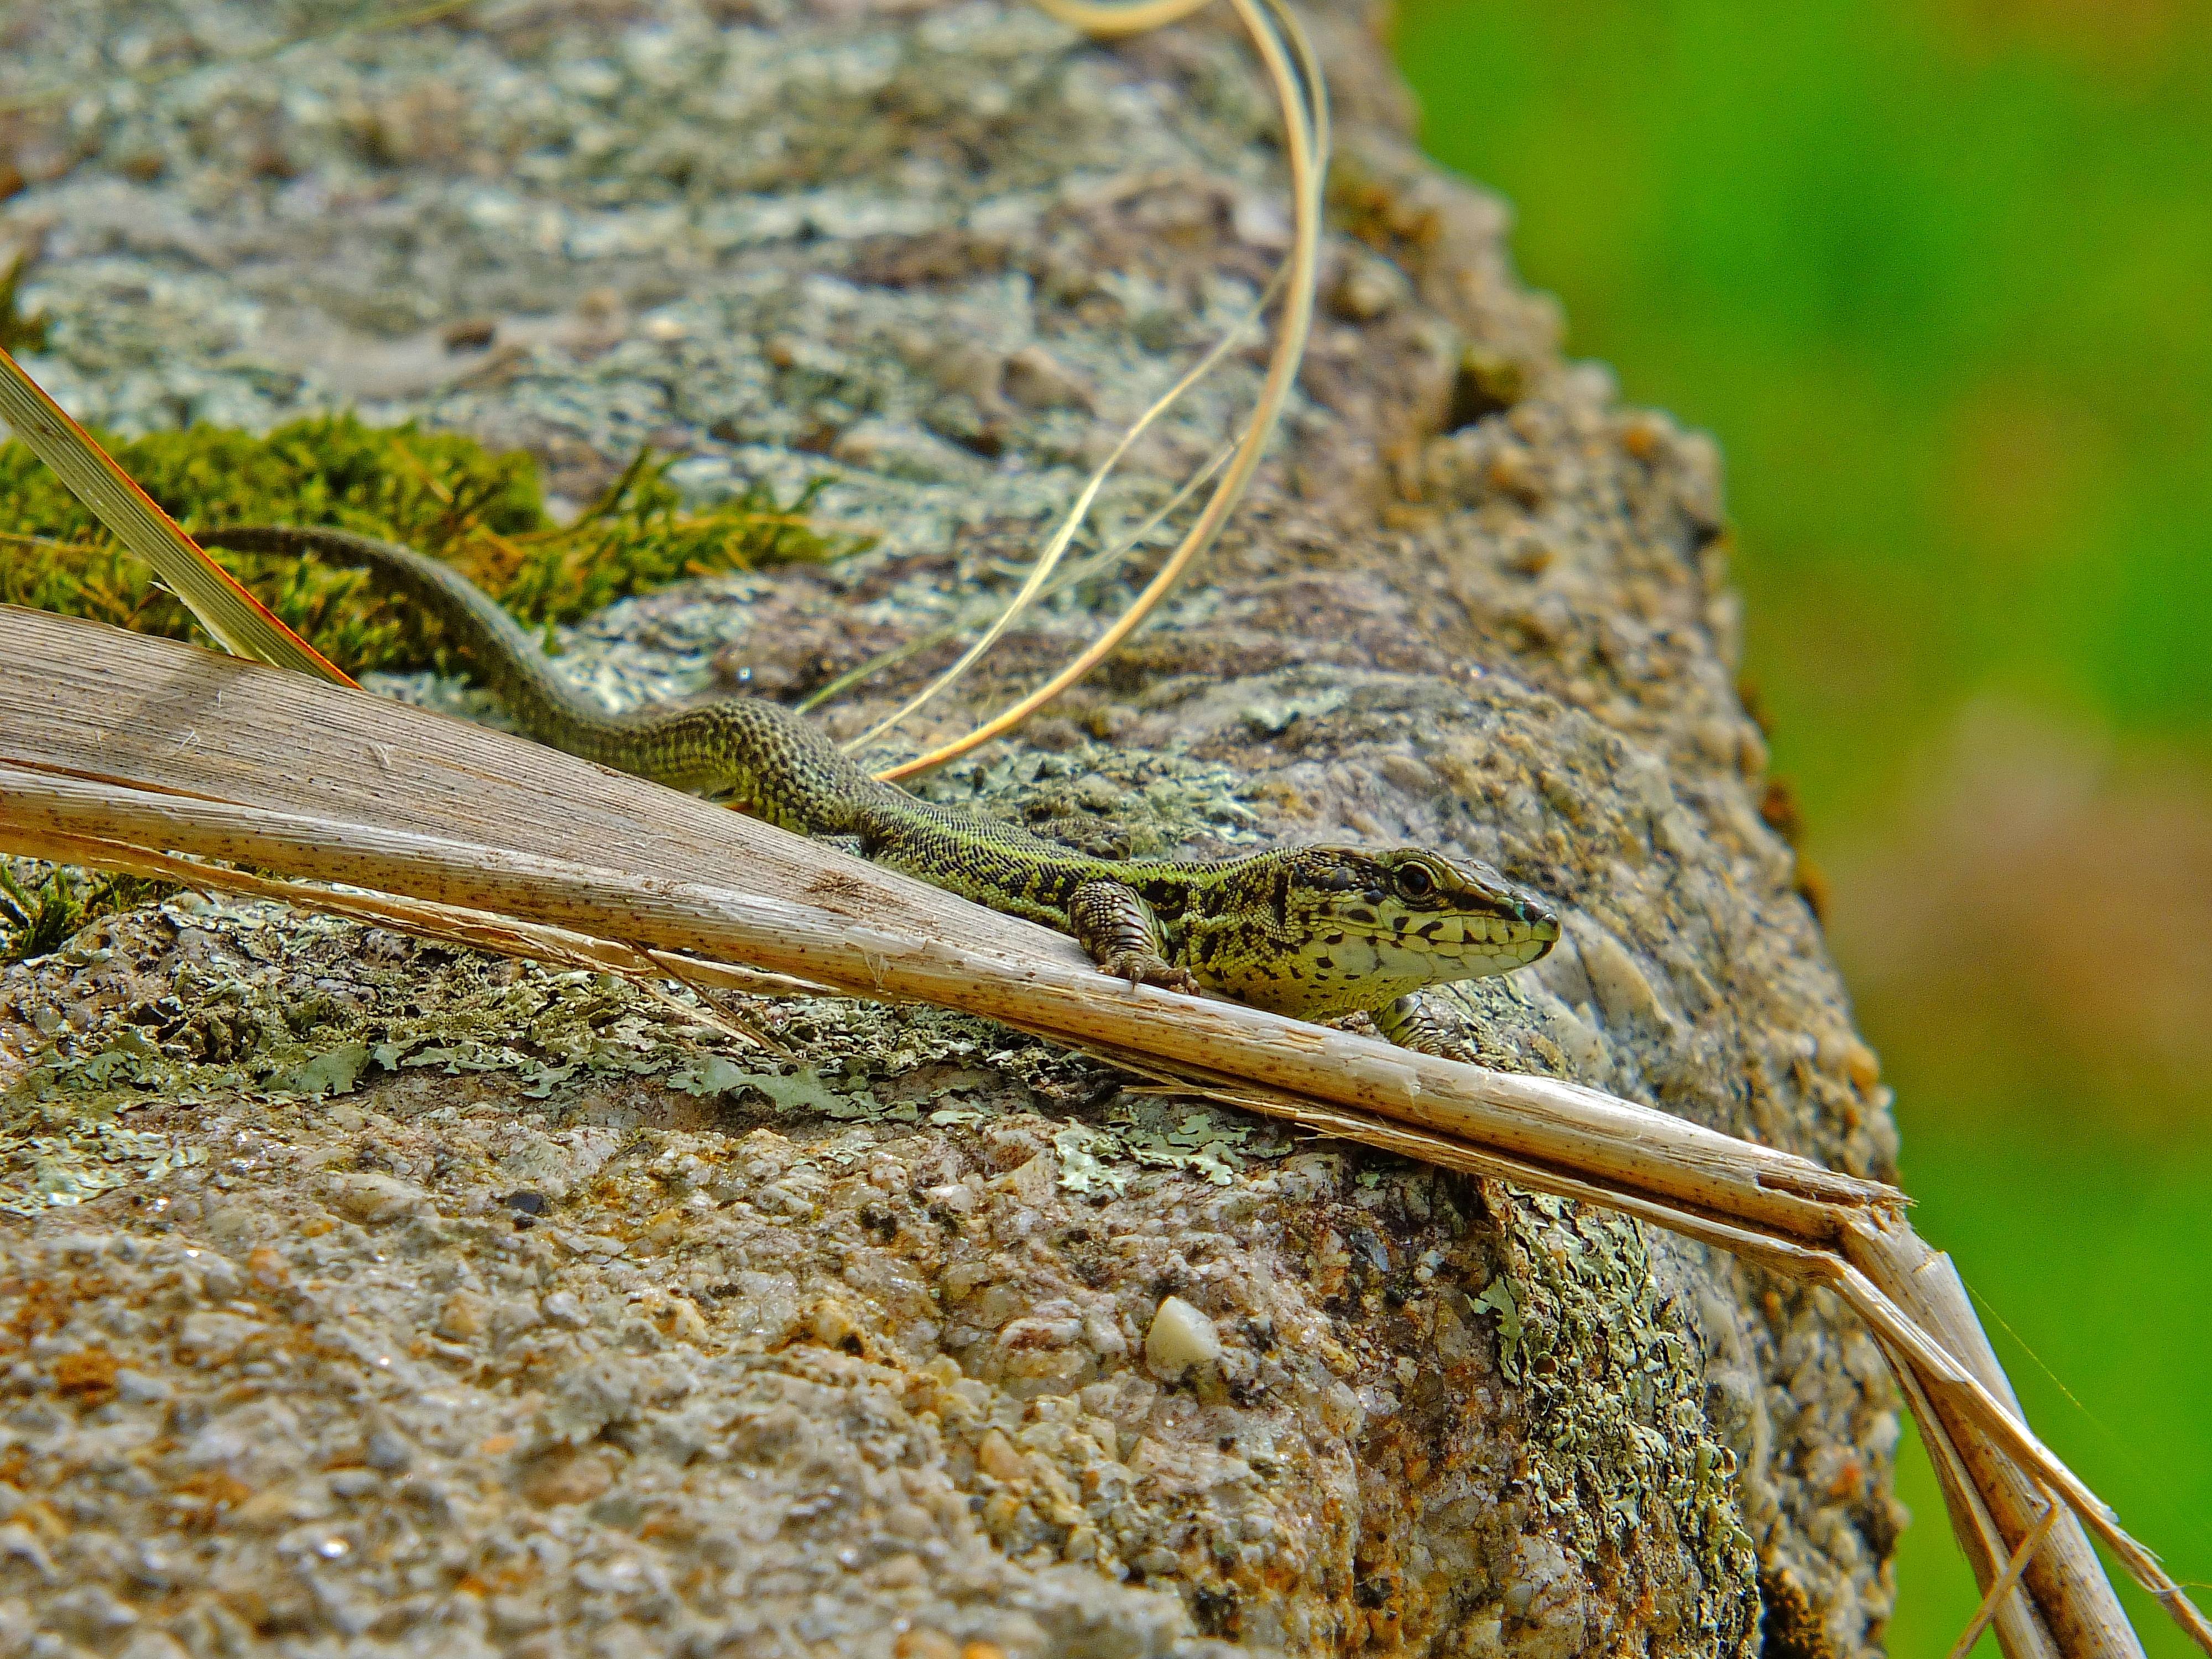
nature, grass, branch, leaf, wildlife, insect, macro, soil, fauna, invertebrate, close up, animals, naturaleza, grasshopper, locust, ggl1, gaby1, animales, fujifilmxs1, macro photography, grass family, cricket like insect